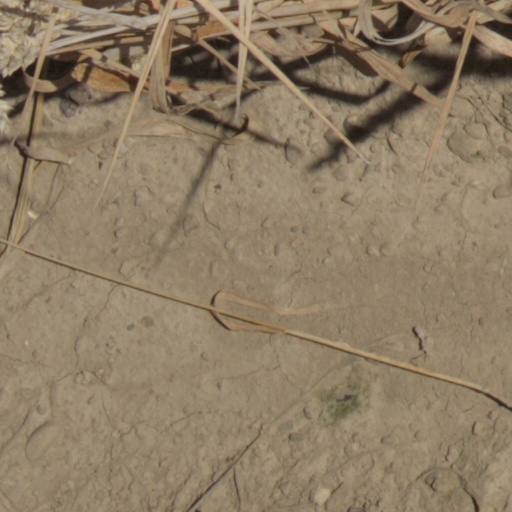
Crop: wheat